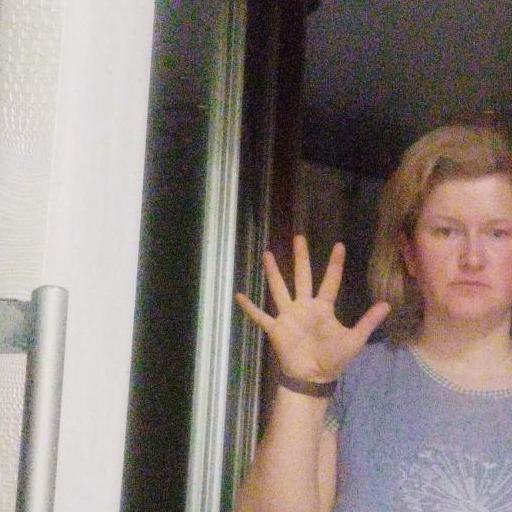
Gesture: palm